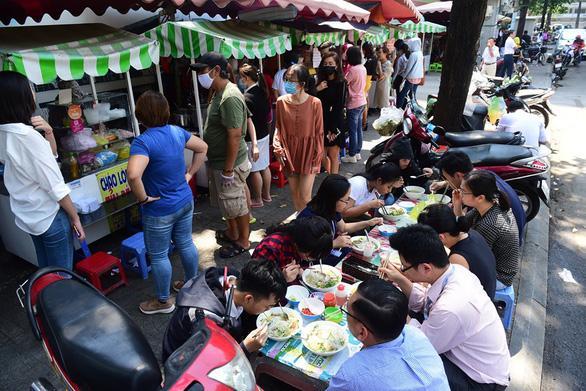
có nhiều người đang mua hàng ở các quầy hàng